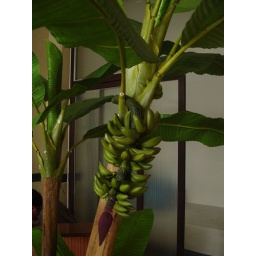
Plastic banana tree in a hotel lobby.